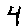
Label: 4